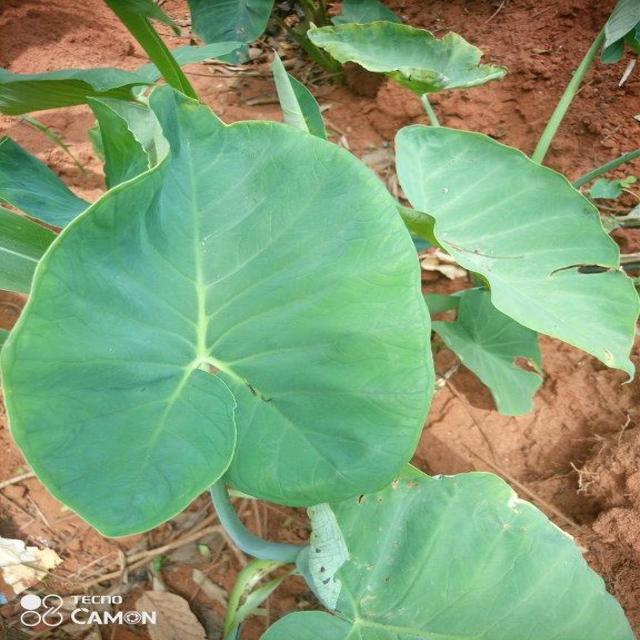
Label: Healthy